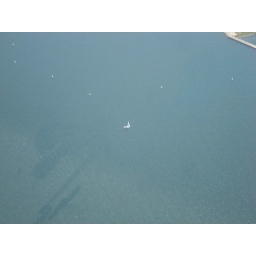
A boat in the lake